Jean Reynier

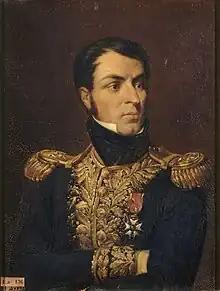
Portrait by Félix Philippoteaux, 1836

On his return to duty in 1803, Reynier went to fight in Italy with the army of Marshal André Masséna, whom he later replaced as head of the Army of Naples in 1807. On 24 November 1805, his 2nd Division helped capture Louis Victor Meriadec de Rohan's 4,400 Austrians at the Battle of Castelfranco Veneto. Reynier's 6,000 Frenchmen routed the 10,000-man army of the Bourbon Kingdom of Naples and Sicily at the Battle of Campo Tenese on 9 March 1806. This victory helped Napoleon to install his brother Joseph Bonaparte on the throne of the newly created Napoleonic Kingdom of Naples. On 4 July of that year, a British raiding force inflicted a severe drubbing on an overconfident Reynier at the Battle of Maida in southern Italy. Reynier was later able to reassert French control of the area via the French victory at Mileto and served under King Joseph as his Minister of War and Marine.